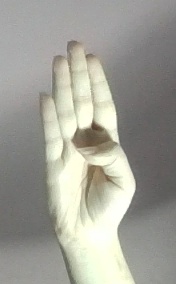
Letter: kaaf